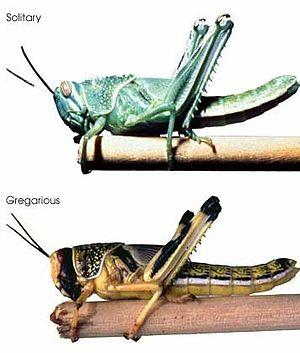
Le polyphénisme est la propriété des espèces animales qui se présentent sous plusieurs formes différentes, à un même stade de développement ou plus généralement, à la fin de leur développement. Il est à distinguer du polymorphisme génétique en ce que celui-ci dépend de variation génétiques au sein d'une population ou d'une espèce, tandis que le polyphénisme est l'expression de phénotypes différents à partir du même matériel génétique. Les exemples de polyphénisme sont un domaine majeur d'études d'épigénétique.